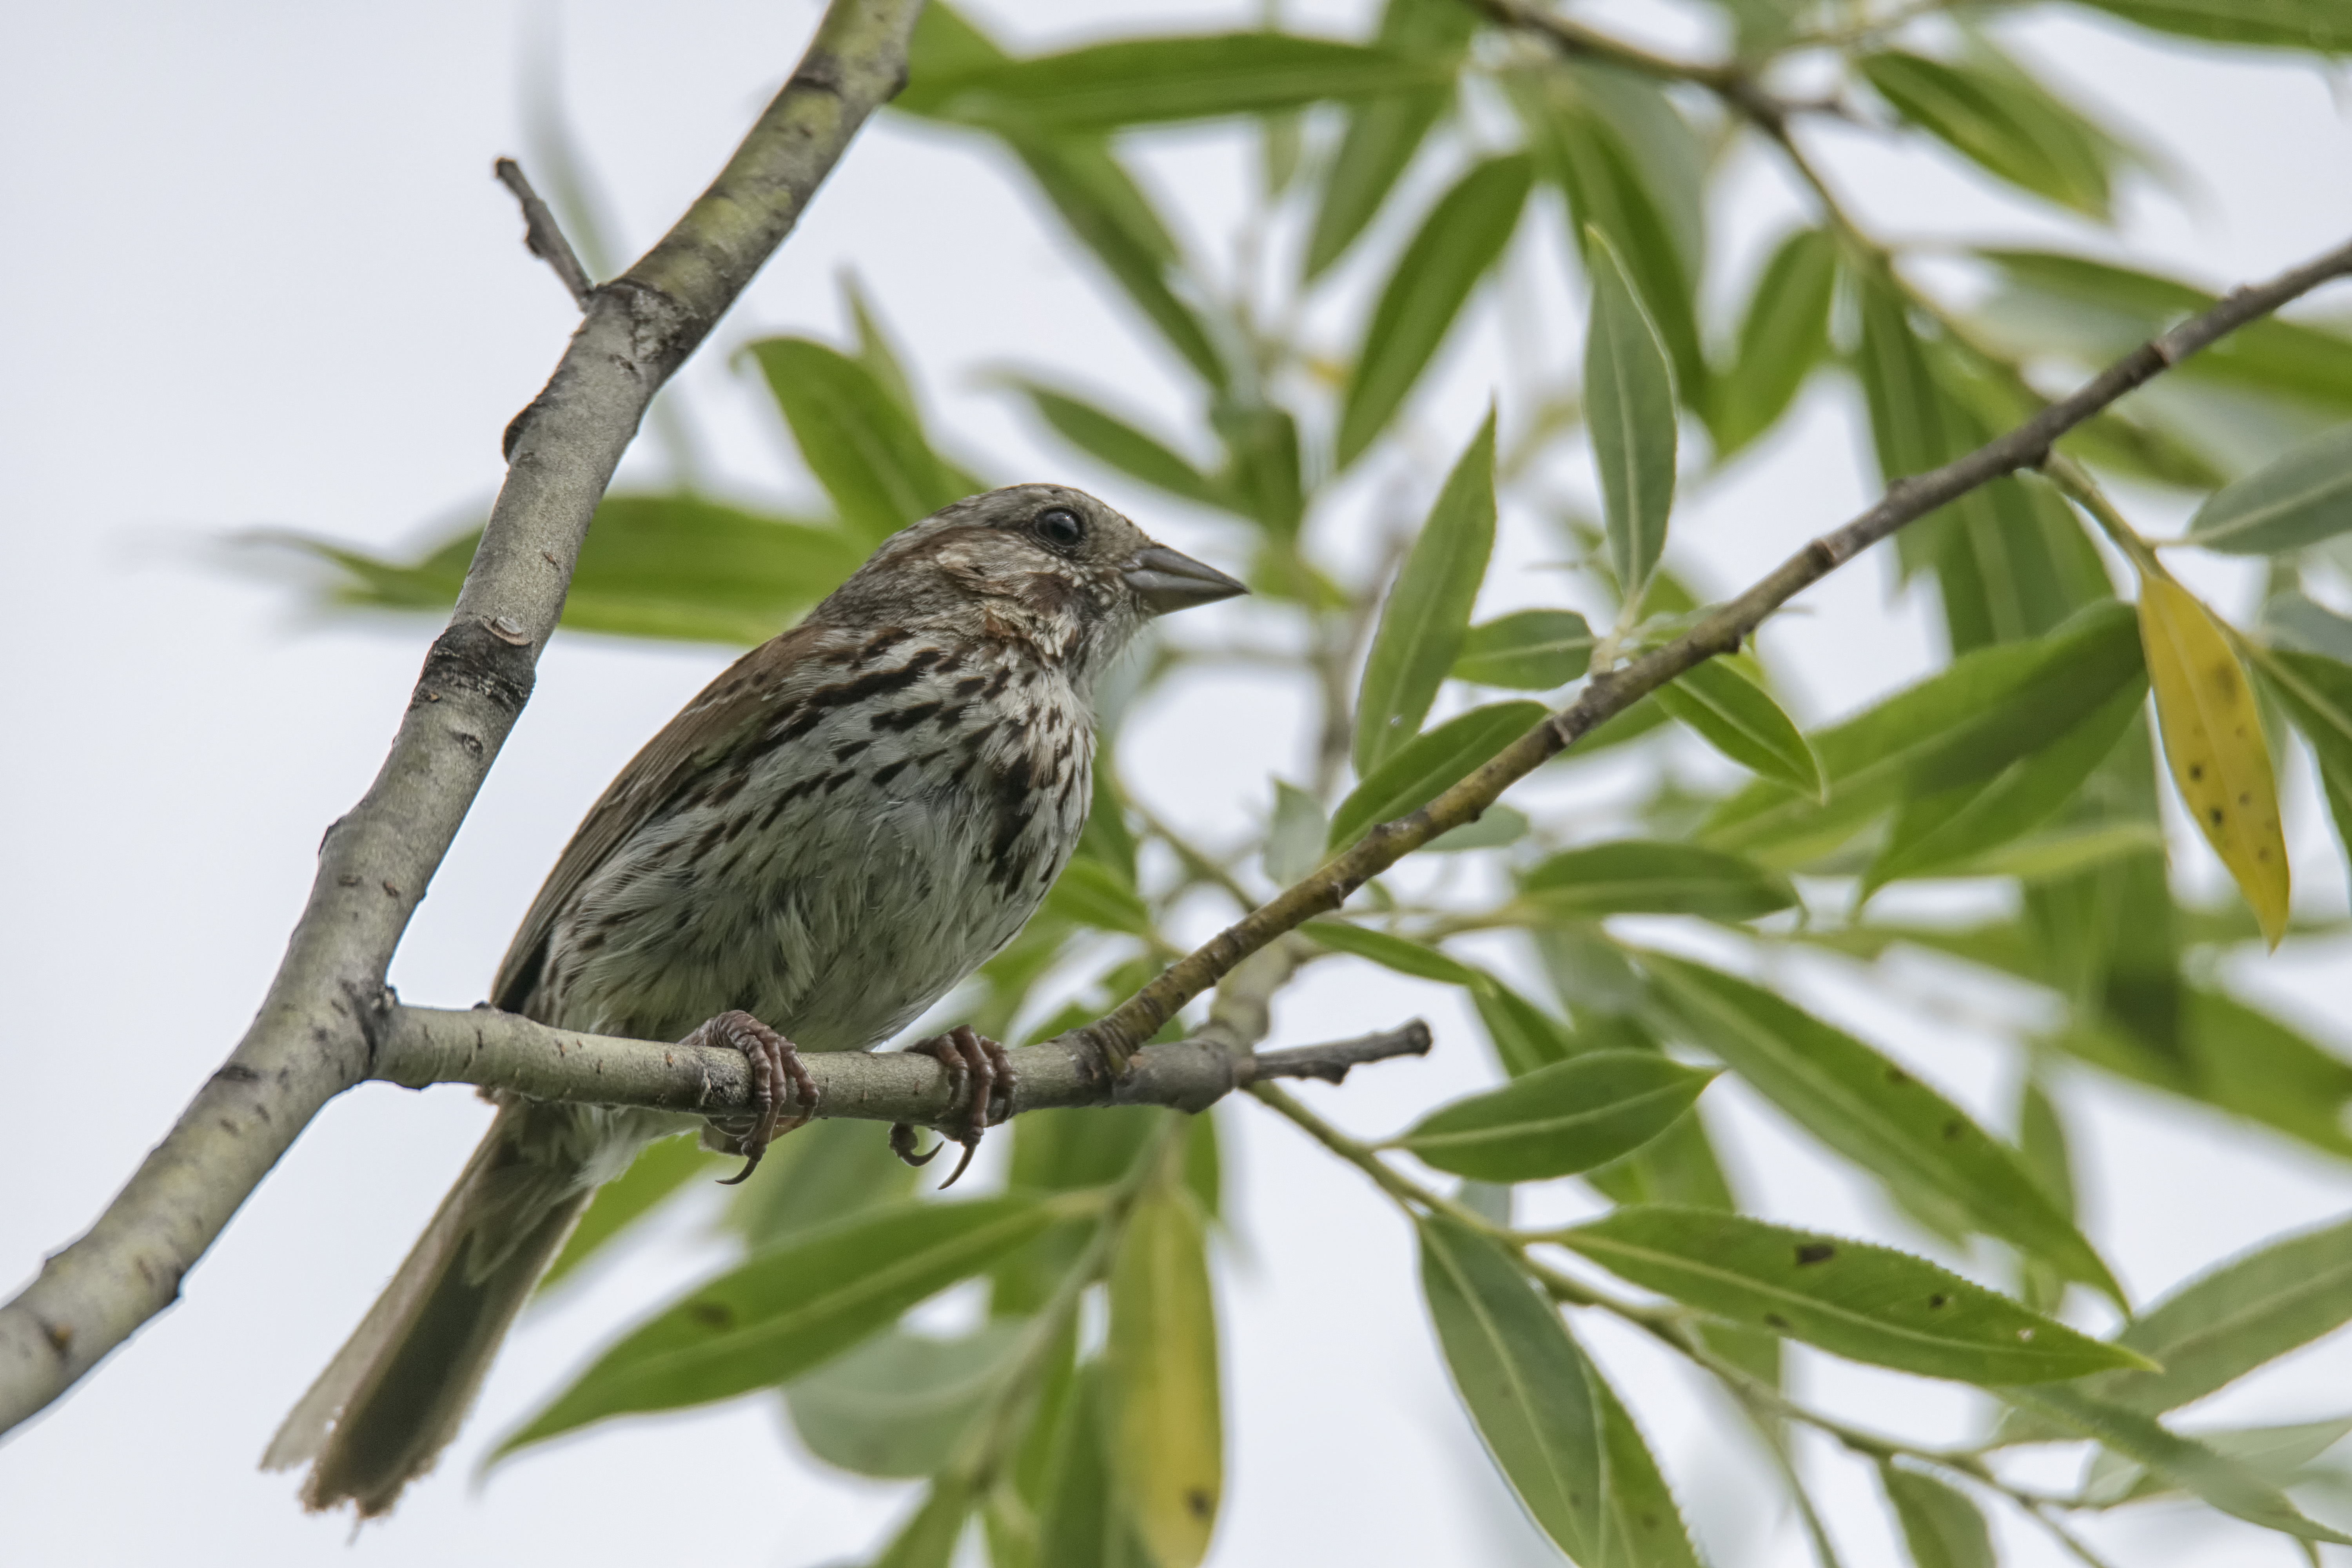
branch, bird, wildlife, beak, fauna, canada, vertebrate, sparrow, quebec, finch, song, sherbrooke, oiseau, bruant, chanteur, wren, old world flycatcher, perching bird, emberizidae